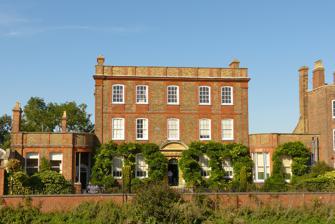
Building: Peckover House and Garden
Country: United Kingdom
Year built: 1722
Historic house museum in Wisbech, Cambridgeshire, UK Peckover House, Wisbech Peckover House & Garden is a National Trust property located in North Brink, Wisbech , Isle of Ely , Cambridgeshire , England . History The house was built in 1722 and later bought by Alfred Southwell. It was bought by Jonathan Peckover at the end of the 18th century. Alexander Peckover was created Baron Peckover in 1907. During the period in which the building was in the ownership of the Peckovers, the building was known as Bank House . During the Second World War local tradition has it that Alexandrina Peckover, the largest contributor to the Wisbech Spitfire Fund, did so in lieu of giving up the railings in front of the house for the war effort. The Peckovers, a Quaker banking family and owners of the Peckover Bank, presented the building to the National Trust in 1948. The house was given a grade II listed building status in 1985. The garden was filmed by the BBC in 1997. Architecture and grounds The exterior of the house gives little idea of the elaborate and elegant interior of fine panelled rooms, Georgian fireplaces with carved over-mantels, and ornate plaster decorations. At the back of the house is a beautiful 0.8 ha (2 acre) Victorian walled garden with interesting and rare trees, delightful summer houses and fruiting orange trees, thought to be 300 years old, roses, herbaceous borders , fernery , croquet lawn and 17th-century reed thatched barn. In the grounds is a pet cemetery still in use and nearby the Grade II listed 'White Cross of the Low'. The remains were dredged from the river Nene and once stood at The Low until the Reformation. Across the river is another former Bank House (now Octavia Hill Birthplace House ), this once belonged to James Hill, a merchant and banker, father of Octavia Hill a founder of the National Trust. It is also open to the public. A mantrap once belonging to the Peckovers is now on display in Wisbech & Fenland Museum . Reed Barn The Barn was used as an amateur theatre during WWII and is thought to have been used as a theatre prior to the opening of the Georgian Theatre in Deadman's Lane. This Barn was fitted out as a restaurant and gift shop. Following the Covid-19 Lockdown the barn was controversially closed in order to create a meeting place for people living with dementia and those who care for them. Popular culture Peckover House was the inspiration for John Gordon 's 1970 novel, The House on the Brink . The film was the subject of an episode of a BBC documentary on National Trust gardens, in 1992, produced by Peter Seabrook . The house has been used for a number of films, including Dean Spanley (2008). References